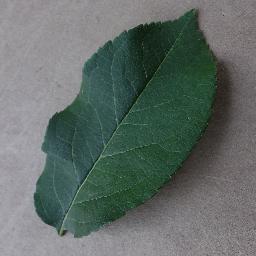
Label: Apple___healthy